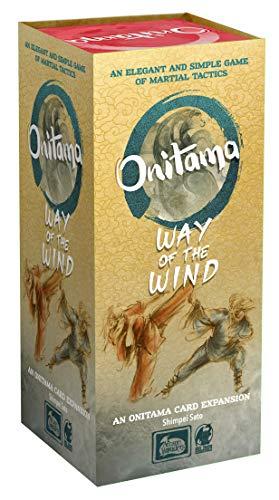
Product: Arcane Wonders Onitama Way of The Wind
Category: Toys & Games | Games & Accessories
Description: Onitama: way of the wind requires the Onitama base game to play.
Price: $12.41
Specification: ProductDimensions:2.2x2.2x5inches|ItemWeight:5ounces|ShippingWeight:5ounces(Viewshippingratesandpolicies)|ASIN:B007EZMSFY|Itemmodelnumber:AWGDTE02ONX2|Manufacturerrecommendedage:12yearsandup